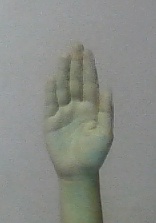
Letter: seen